Battle of Grozny (1999–2000)

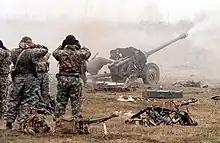
Russian troops firing from Achkhoy-Martan, just outside Chechnya on 2 December.

The Russian ground troops advanced slowly, and Grozny was surrounded by late November 1999. More than two additional weeks of shelling and bombing were required before Russian troops were able to claim a foothold within any part of the city. Russian ground forces met stiff resistance from rebel fighters as they moved forward, using a slow, neighborhood-by-neighborhood advance with the fighting focused on a strategic hill overlooking the city. Both sides accused each other of launching chemical attacks. Claims of chemical attacks may have originated from the observation of unburnt remnants of gaseous explosive from TOS-1 thermobaric missiles or the chemicals may have escaped from destroyed industrial plants. The rumours of gas attacks and the divisions among Chechens (the Islamic extremists were blamed for provoking the war), contributed to the abandoning of Grozny by many rebel fighters. In early December, Russia seized the town of Urus-Martan, the separatist stronghold near Grozny, after it had been battered with heavy air and artillery bombardments for several weeks.